Maia Shibutani

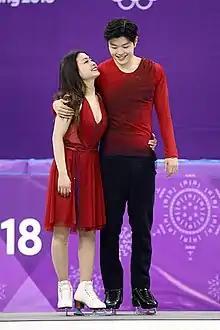
The Shibutanis in 2018

Maia Harumi Shibutani (born July 20, 1994) is an American ice dancer. Partnered with her brother Alex Shibutani, she is a two-time Olympic bronze medalist (2018), a three-time World medalist (silver in 2016, bronze in 2011 and 2017), the 2016 Four Continents champion, and a two-time U.S. national champion (2016, 2017). The siblings have won six titles on the Grand Prix series and stood on the podium at 14 consecutive U.S. Championships, at five levels including eight as seniors. At the junior level, they are 2009 World Junior silver and 2009–10 JGP Final bronze medalists. They are two-time members of the US Olympic team, competing at the 2014 and 2018 Winter Olympics. In 2018, the siblings became the first ice dancers who are both of Asian descent to medal at the Olympics (winning bronze in both team figure skating and the individual ice dancing event). They are the second sibling duo to ever share an ice dancing Olympic medal, and the first from the United States. The Shibutani siblings are often referred to by their nickname the Shib Sibs.